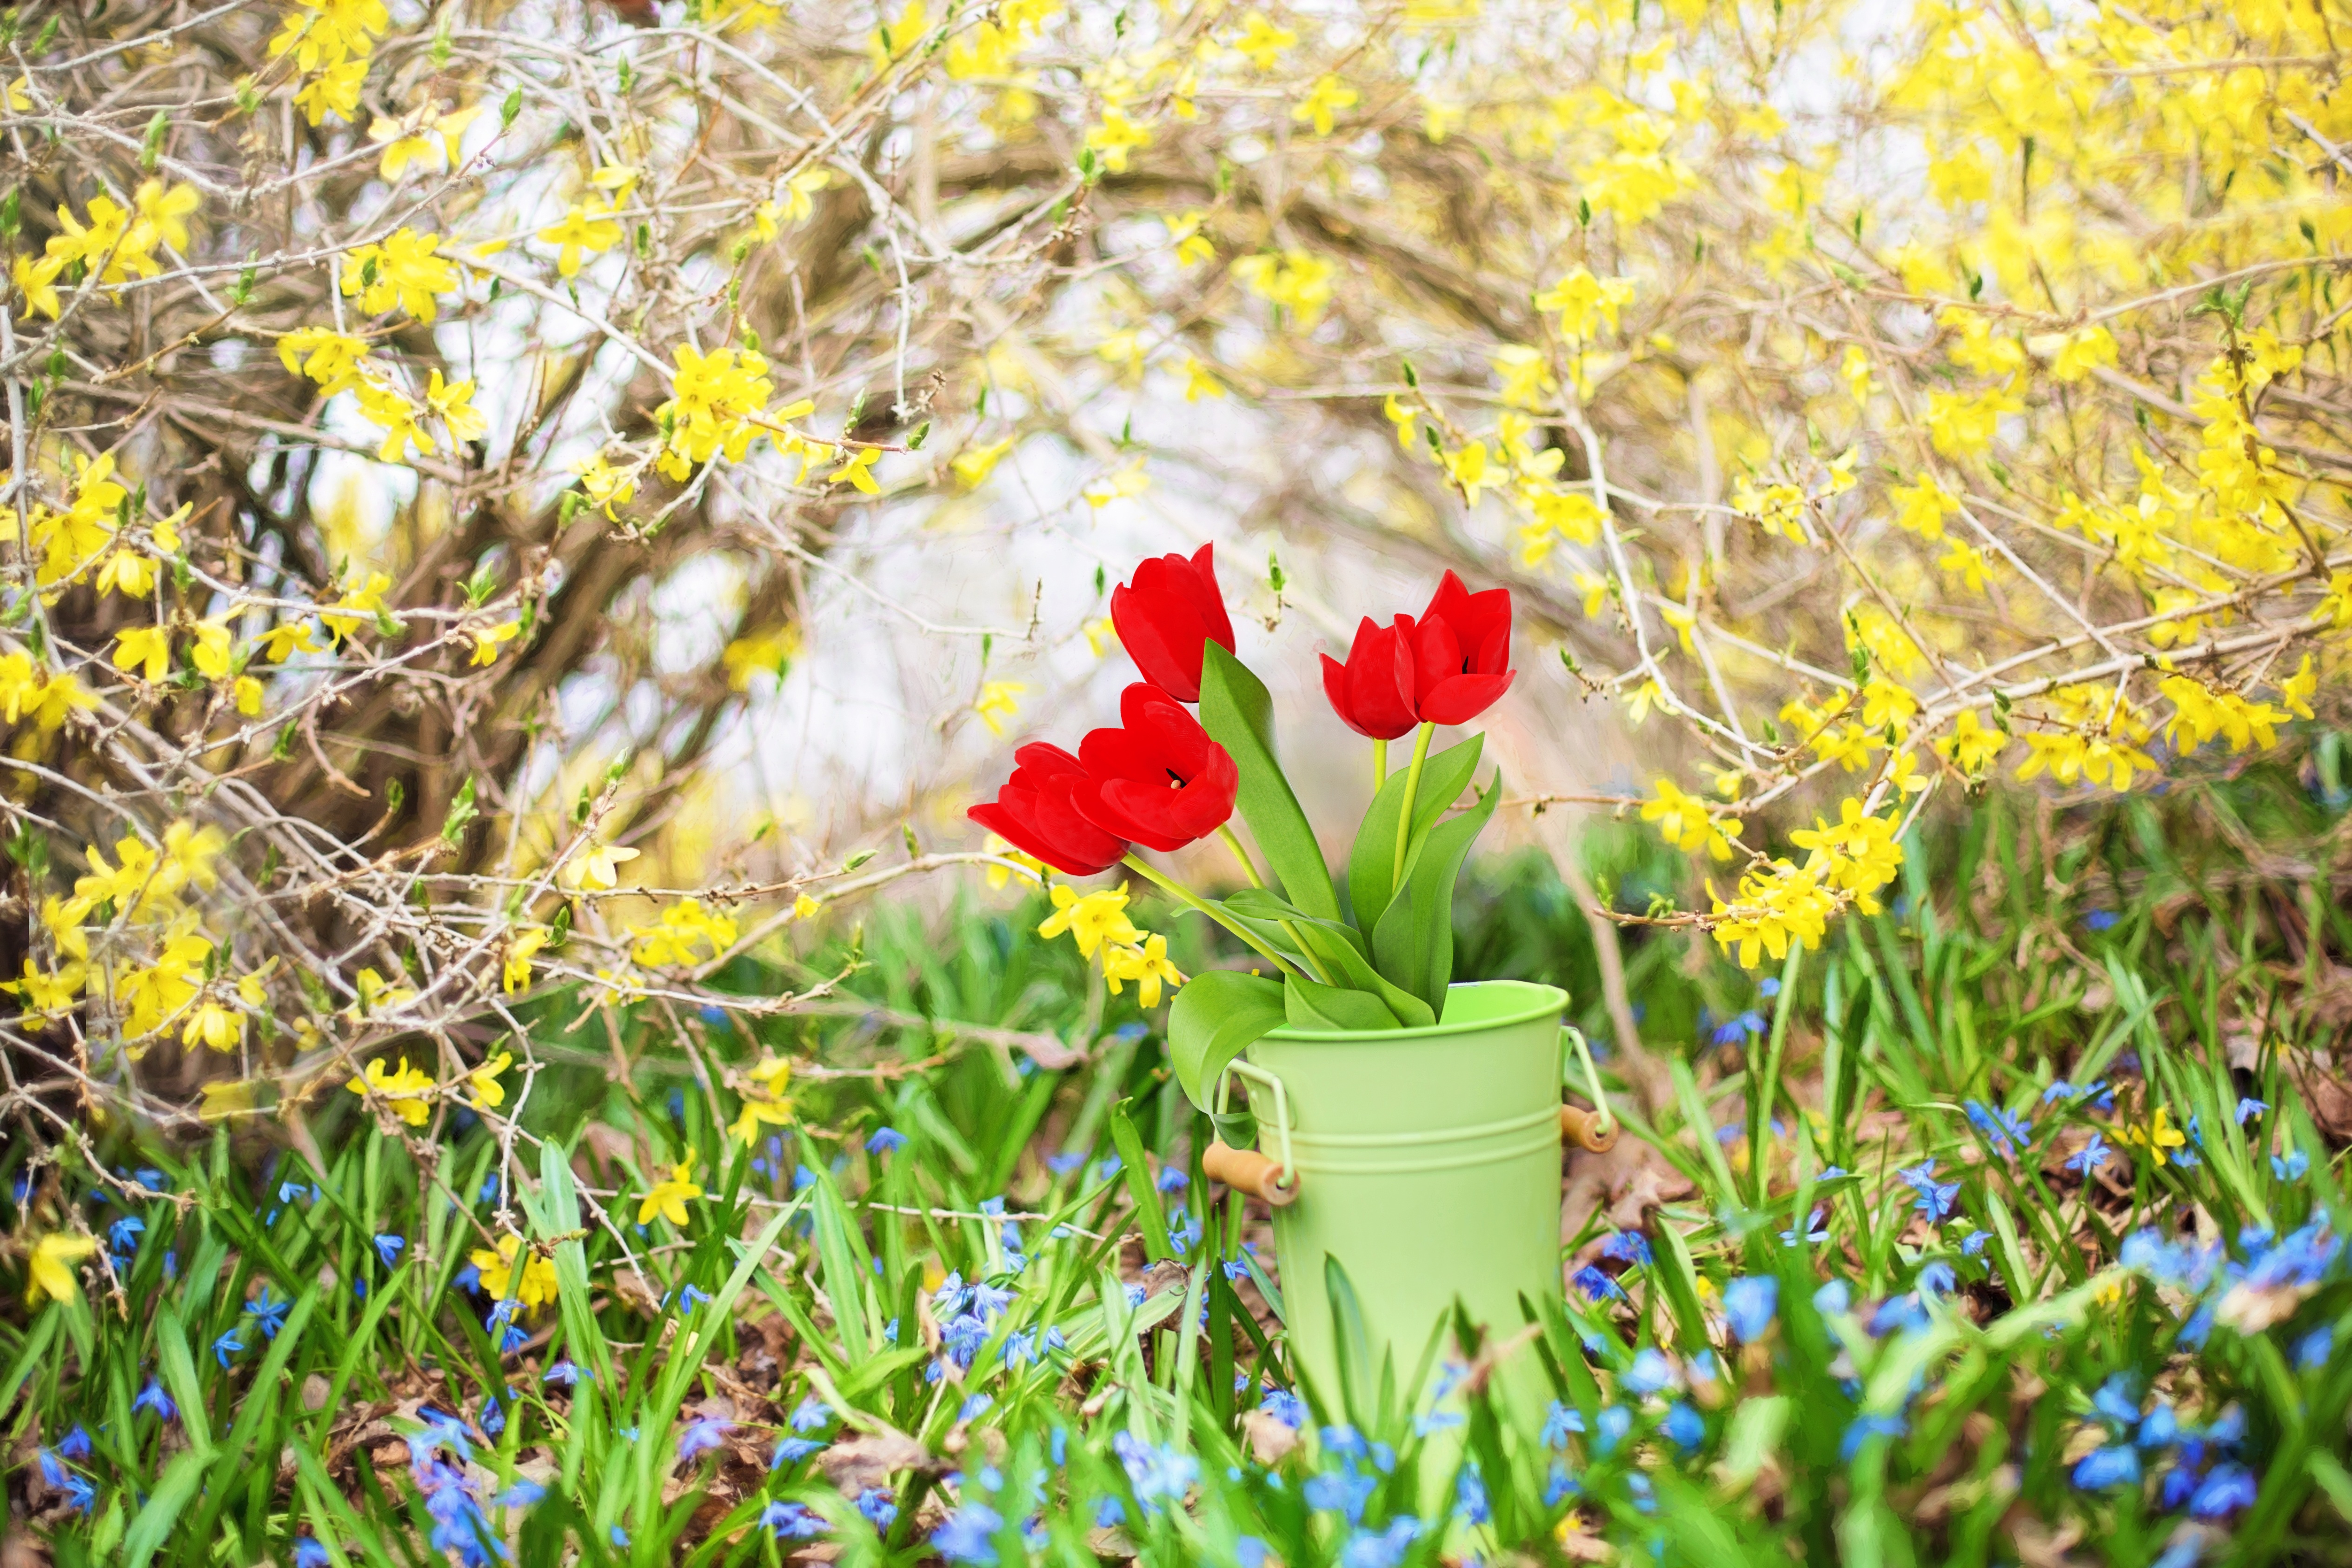
nature, branch, blossom, plant, meadow, sunlight, leaf, flower, bloom, spring, autumn, botany, blooming, colorful, yellow, garden, flora, season, botanical, wildflower, flowers, shrub, blossoms, springtime, tulips, forsythia, woodland, spring flowers, flowering plant, red tulips, land plant